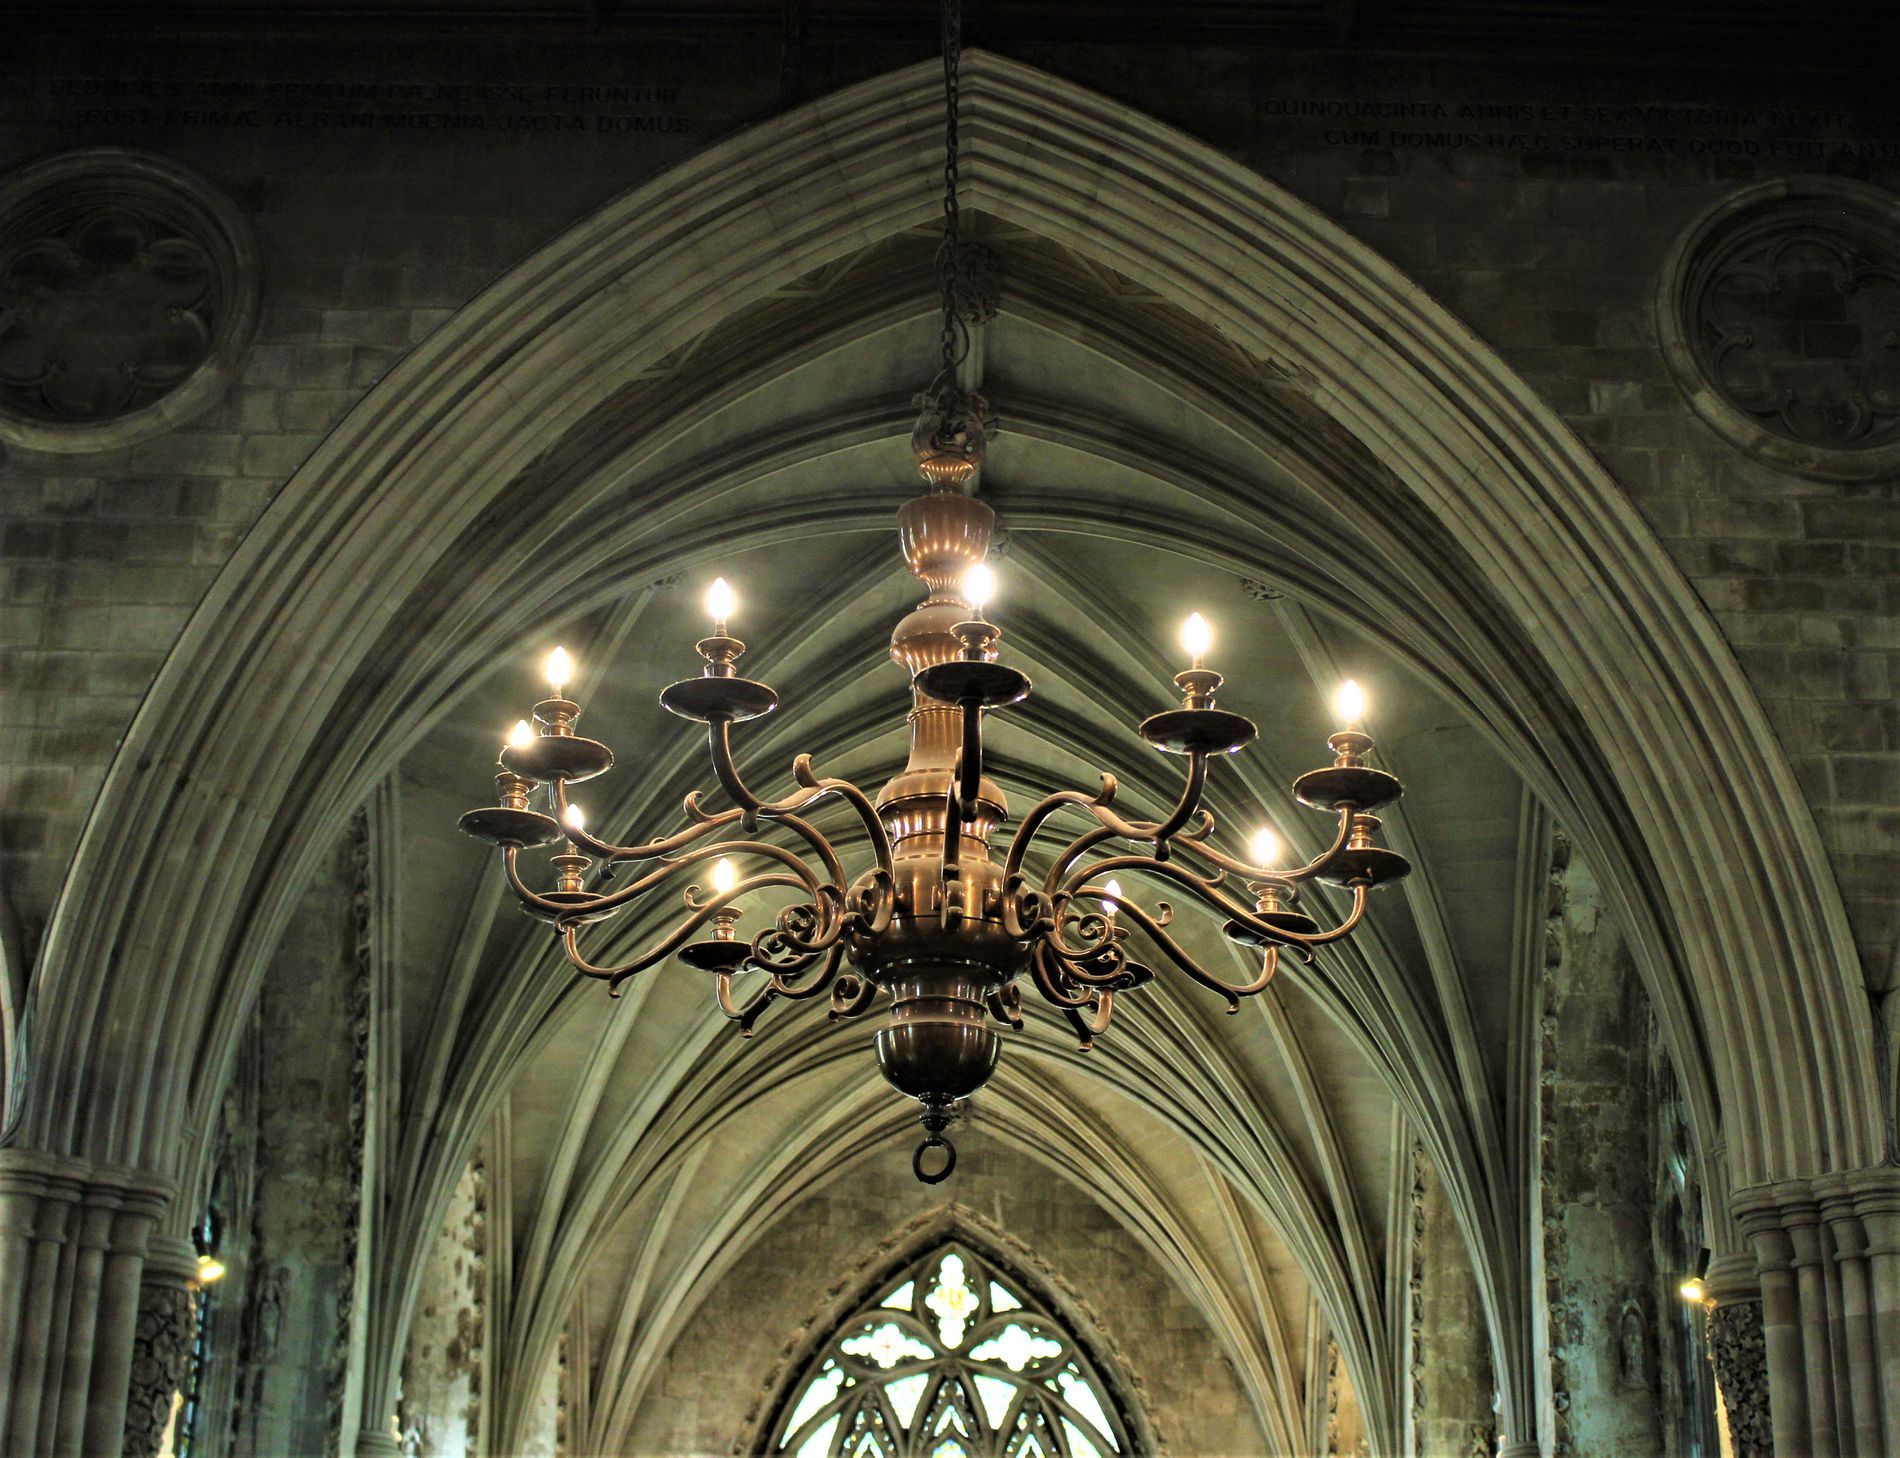
chandelier inside the church
the image shows a chandelier inside what appears to be a large  church. The church has a stained glass window in a shape of a traing
this shot is taken from down locking up at the chandelier and high ceiling. the atmosphere feels calm . the colors are soft and dark with gold from the chandelier and some light from the window. the image appreciate the beauty of the church and its architecture from the inside
Labels: Chandelier, Lamp, Architecture, Building, Church, Crypt, Altar, Prayer, Vault Ceiling, Apse, window
Camera: Canon Canon EOS 100D
Lens: 18.0 - 55.0 mm, Canon EF-S 18-55mm f/3.5-5.6 IS STM
Aperture: F4
Exposure: 1/40 sec
ISO: 640
Focal length: 31.0 mm